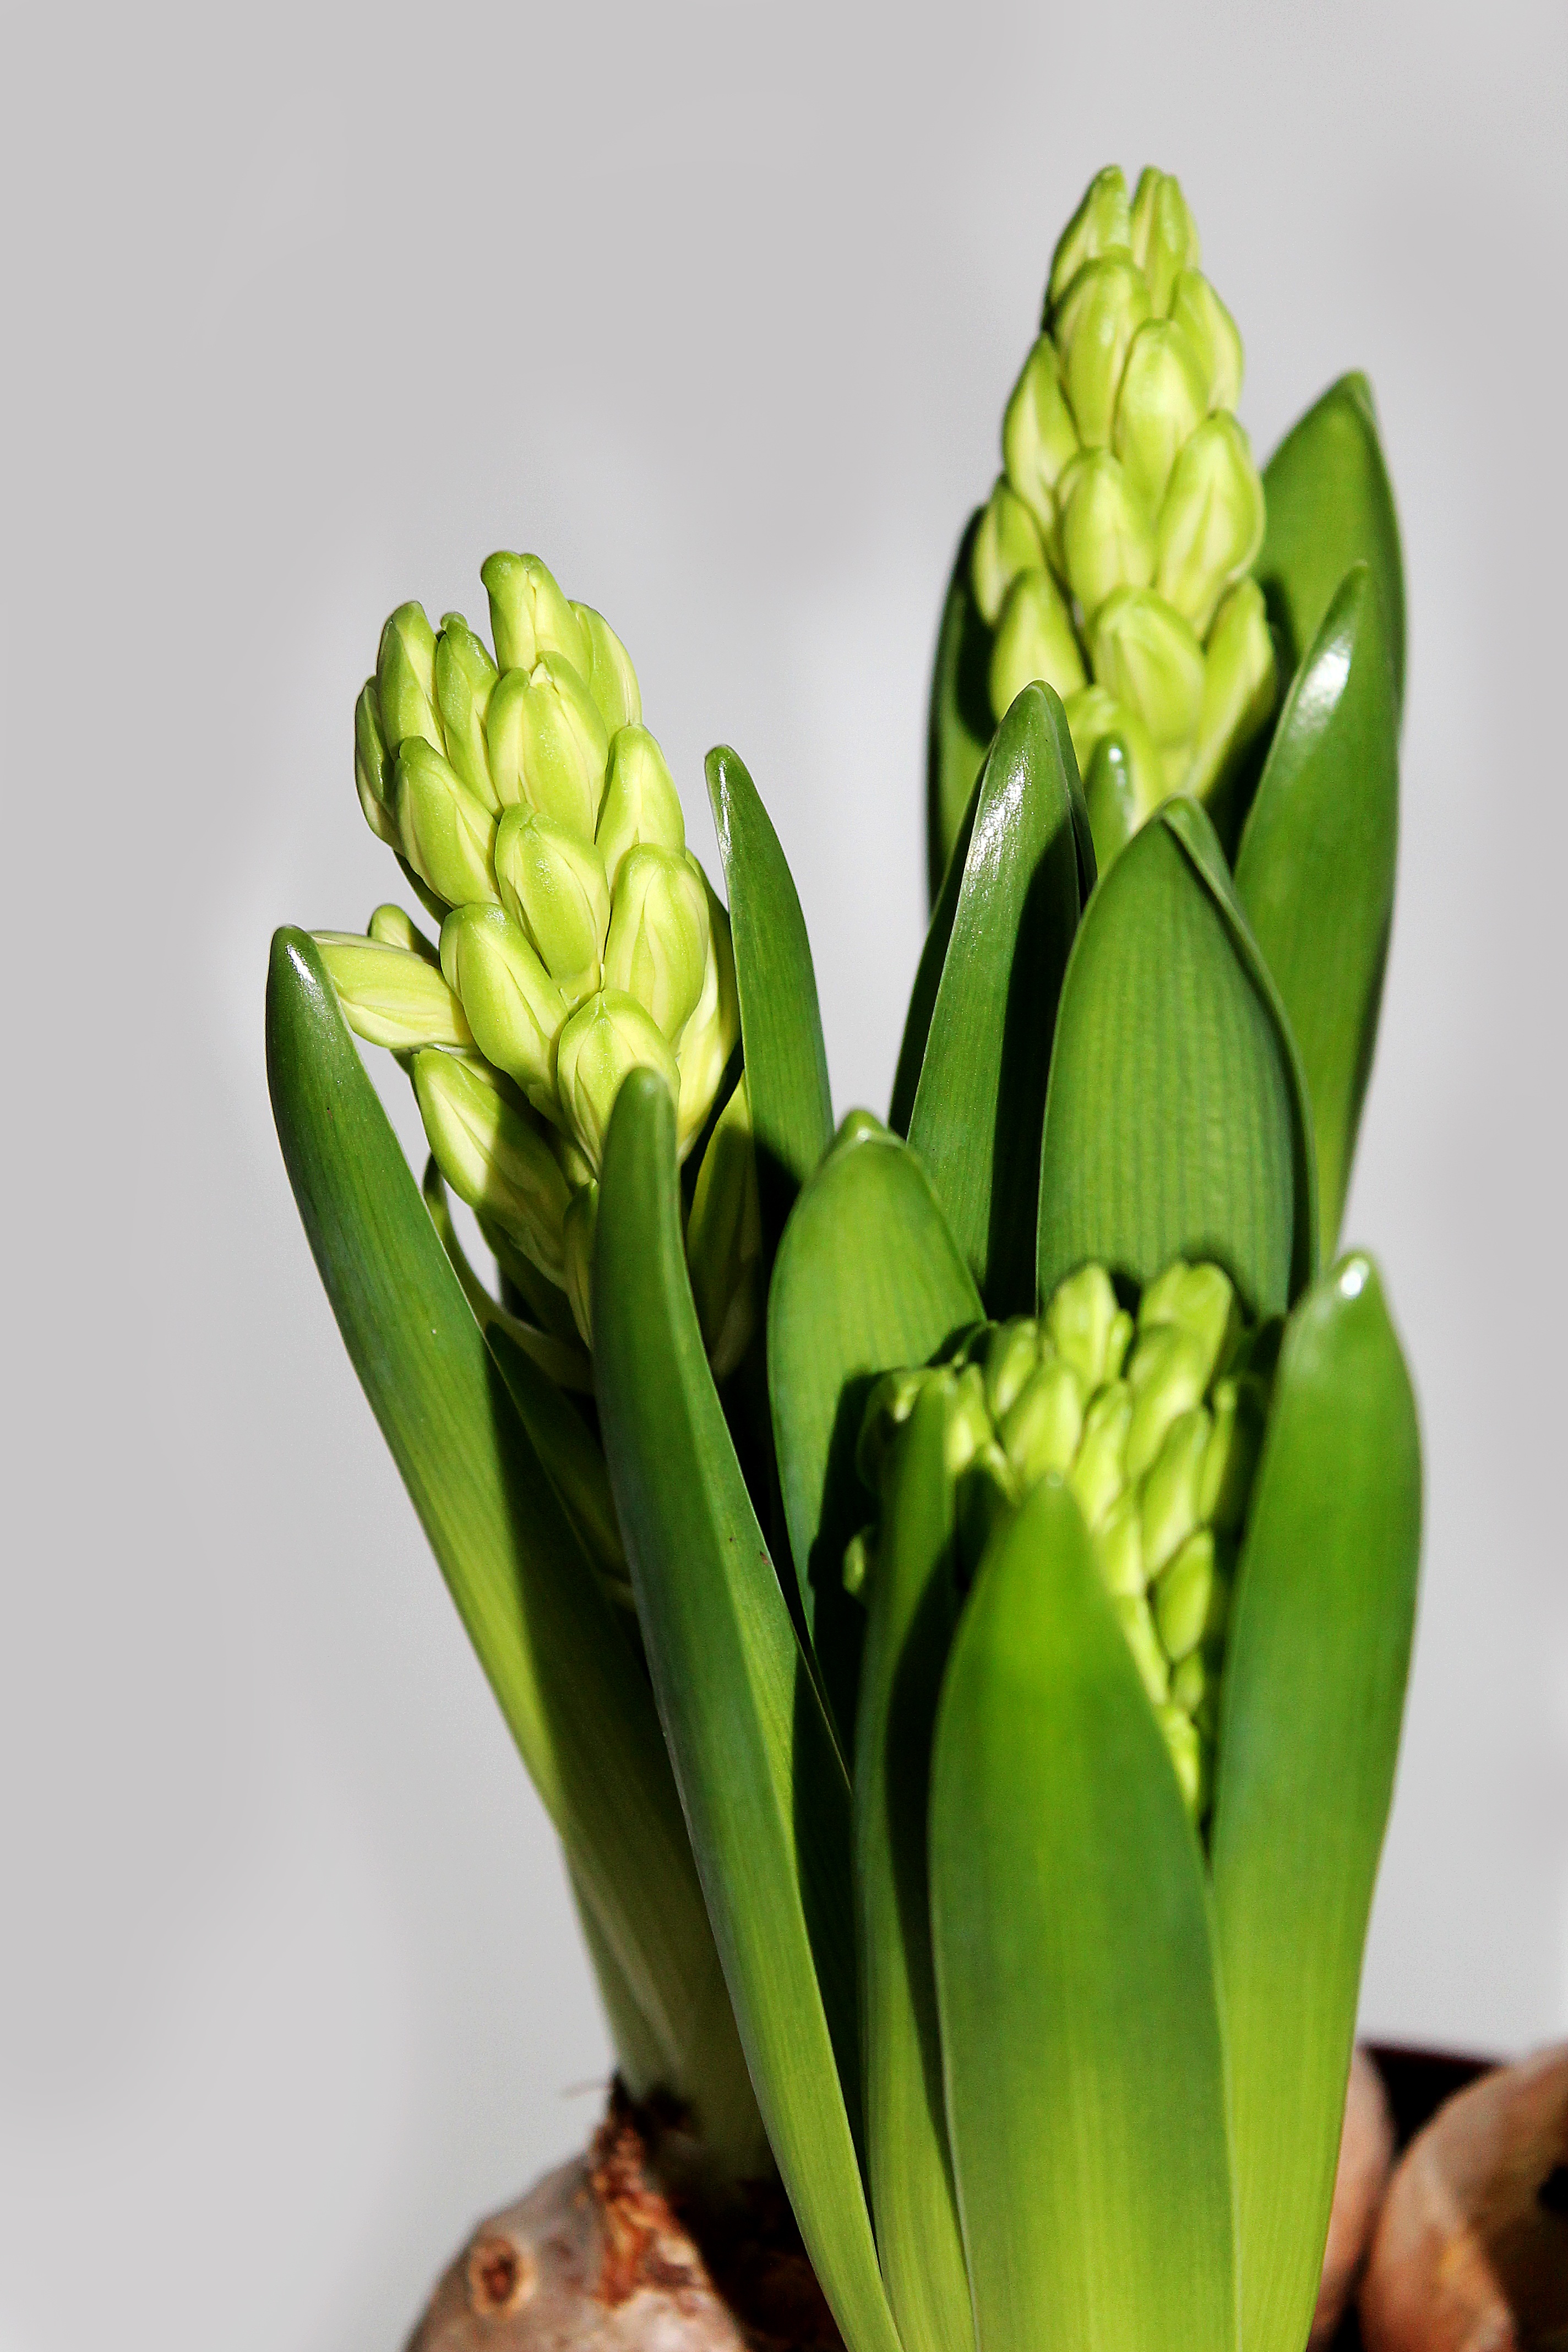
plant, flower, spring, green, produce, botany, flowers, floristry, hyacinth, flowering plant, flower bulbs, hyacinths, plant stem, land plant